Robert O. Pickard Environmental Centre

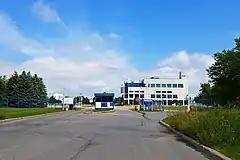
Robert O. Pickard Environmental Centre

The Robert O. Pickard Environmental Centre is a waste water treatment facility in Ottawa, Ontario, Canada. It provides secondary treatment to more than 90% of Ottawa's population, over 900,000 people.